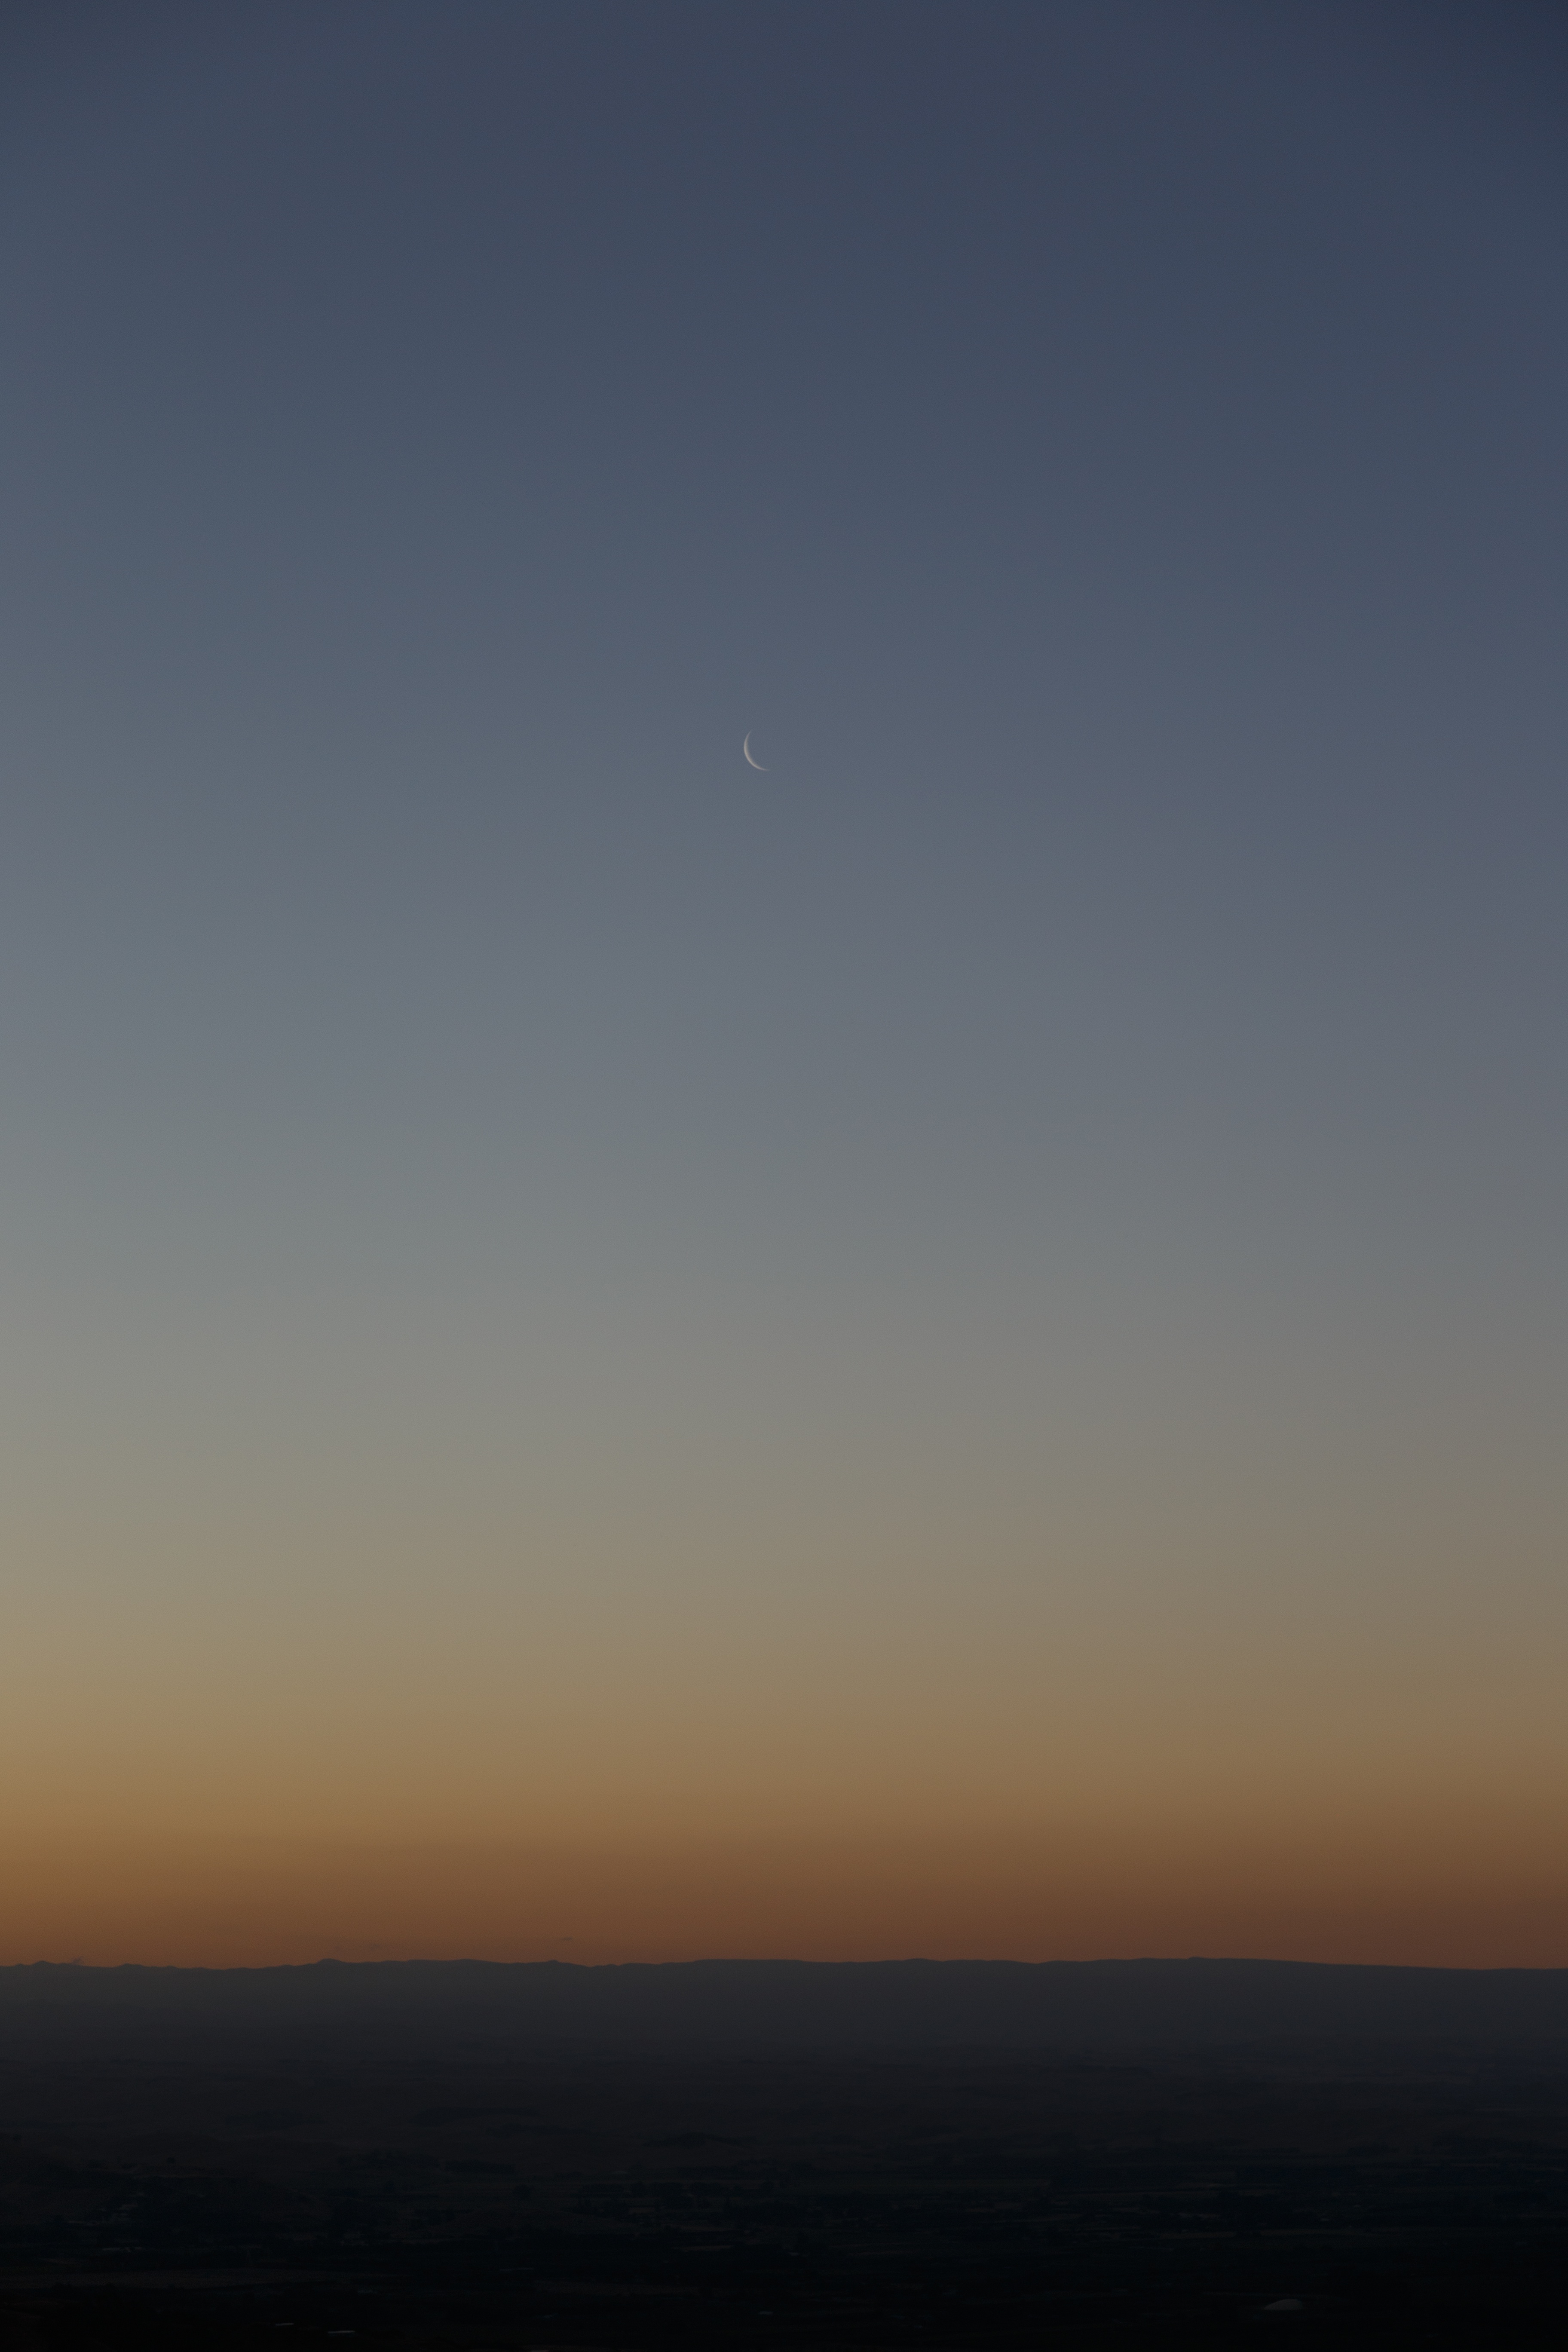
landscape, sea, ocean, horizon, cloud, sky, sunrise, sunset, sunlight, morning, dawn, atmosphere, dusk, evening, haze, moon, afterglow, astronomical object, atmospheric phenomenon, atmosphere of earth